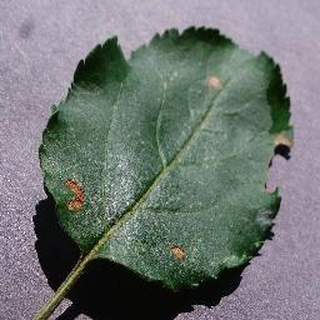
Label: apple_black_rot